Rush Hour (2006 film)

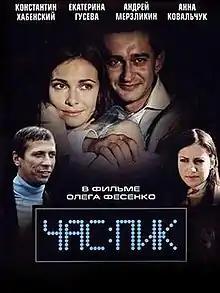

Rush Hour is a 2006 Russian drama film directed by Oleg Fesenko based on the novel of the same name by Jerzy Stawiński.